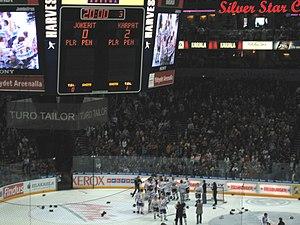
La saison 2004-2005 est la trentième saison de la SM-Liiga. La saison régulière a débuté le 16 septembre 2004 et s'est conclue le 9 mars 2005 sur la victoire du Kärpät Oulu.